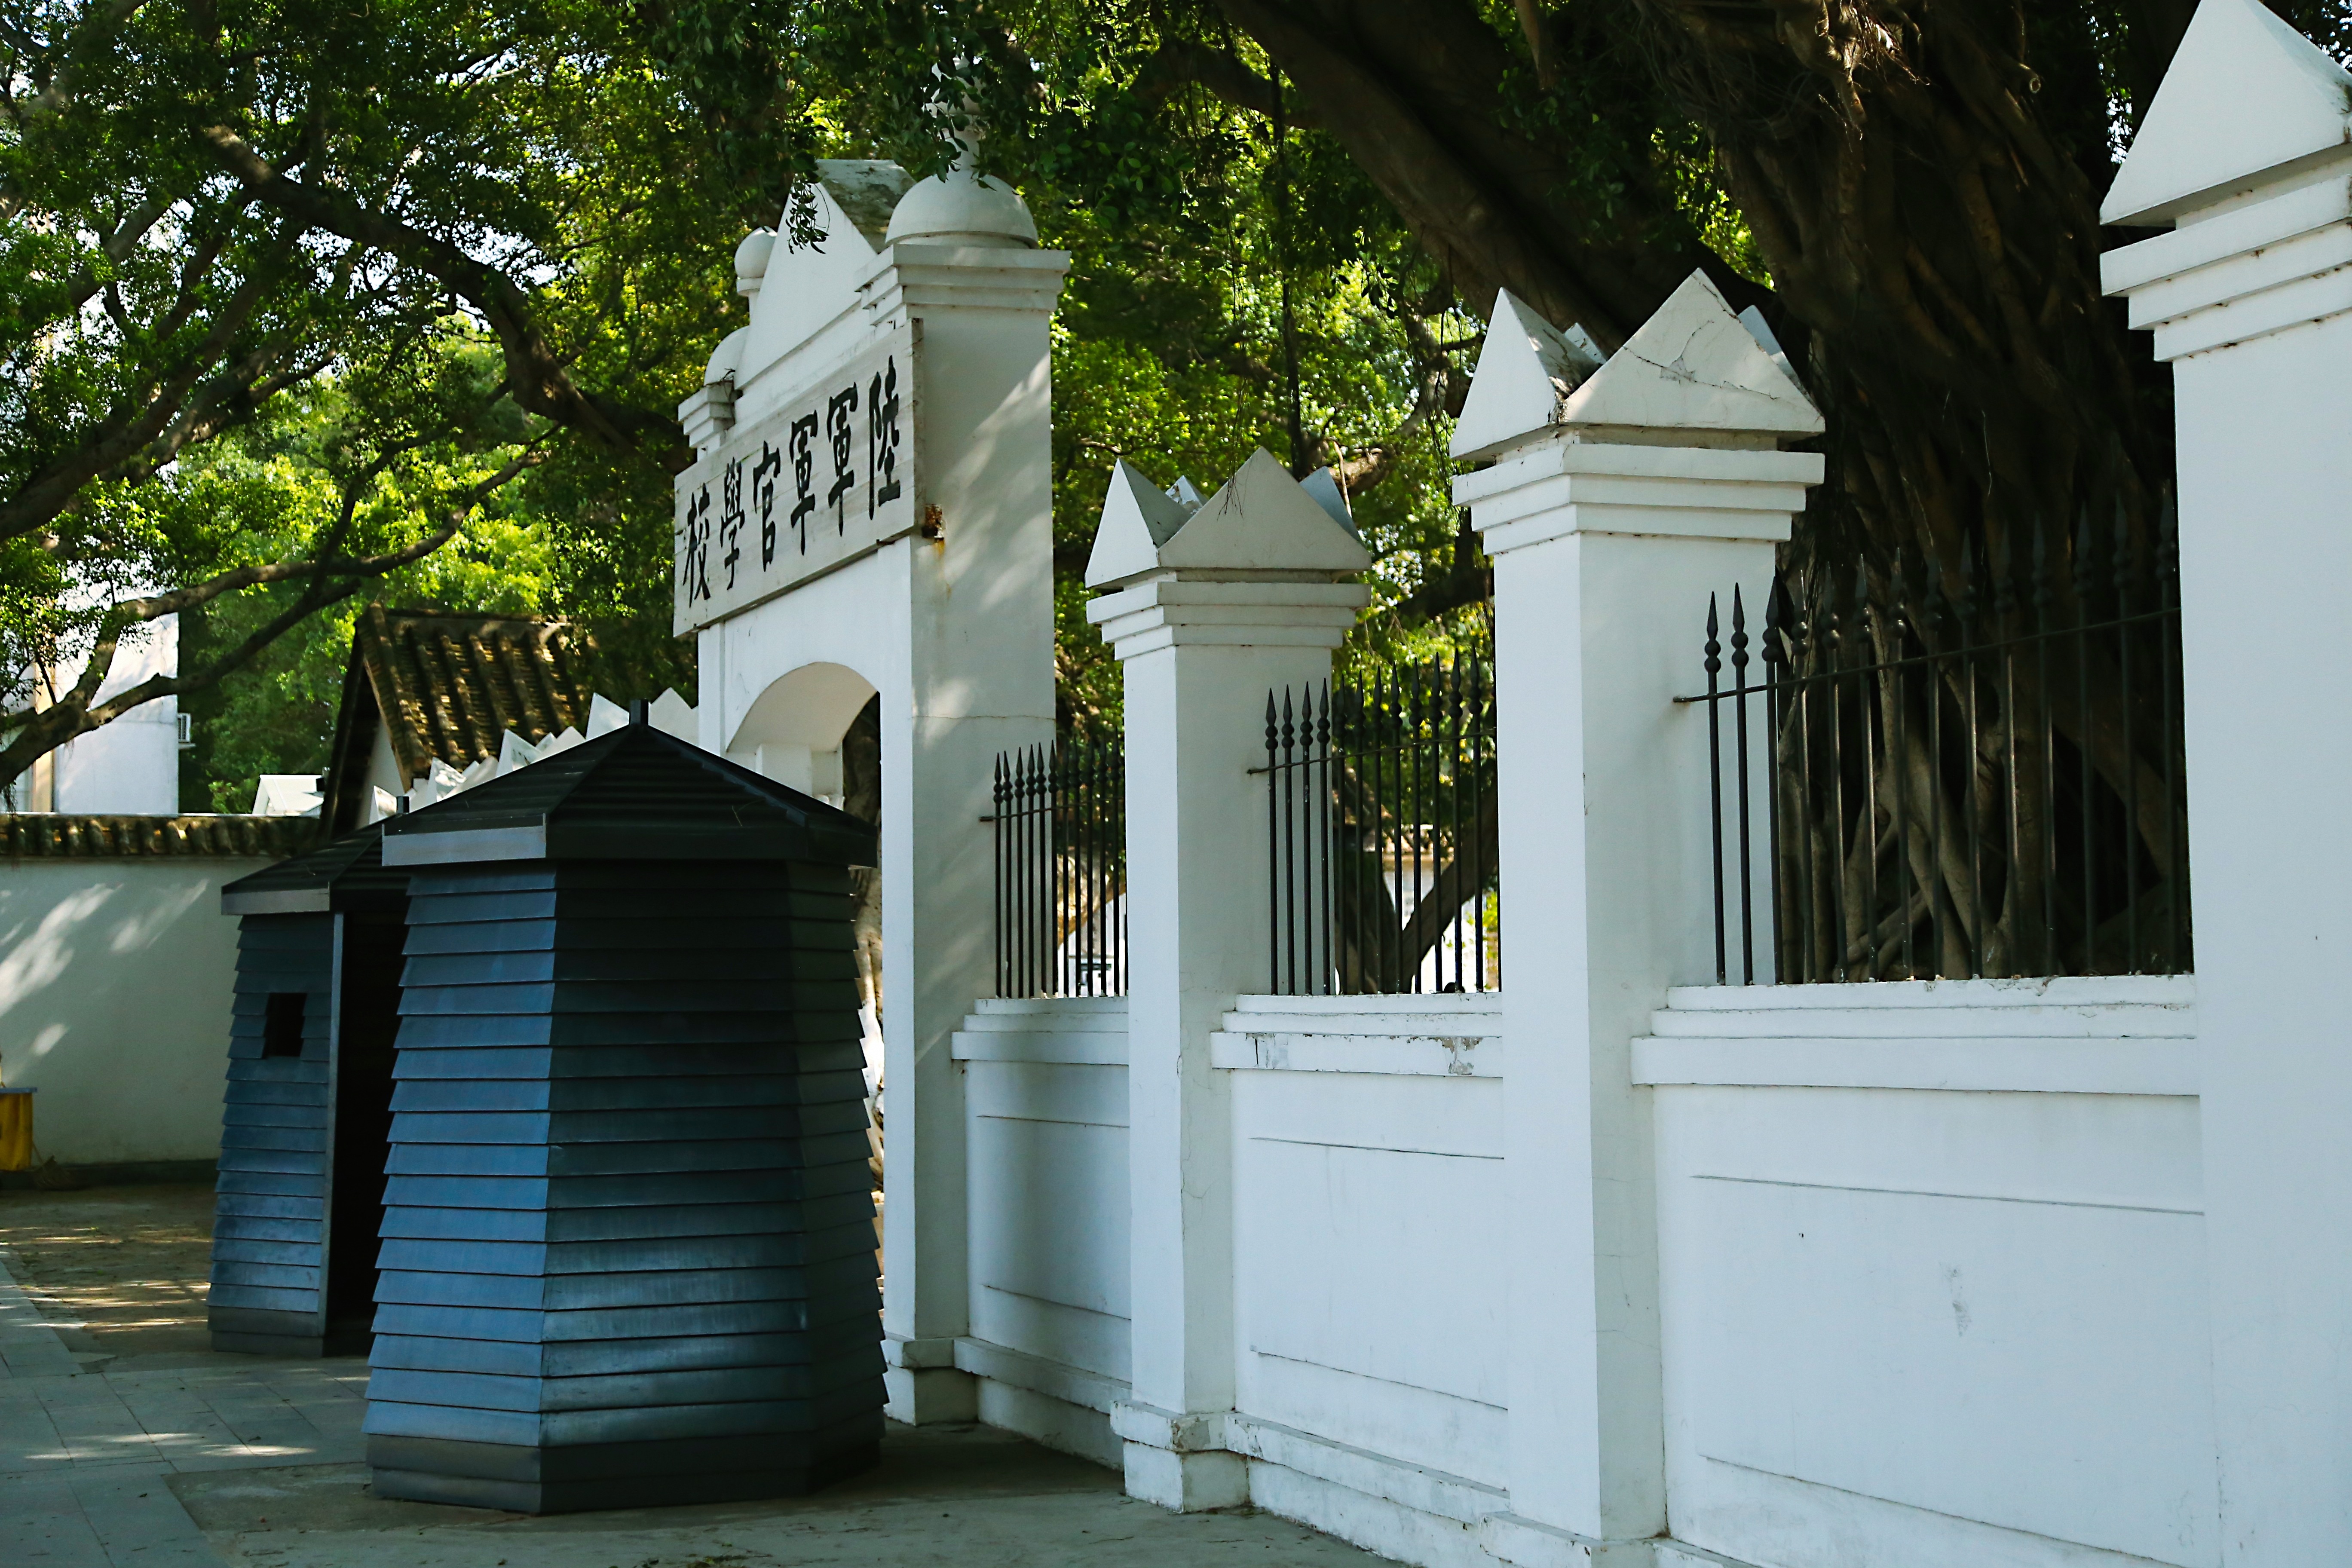
architecture, house, building, home, facade, gate, estate, huangpu military academy